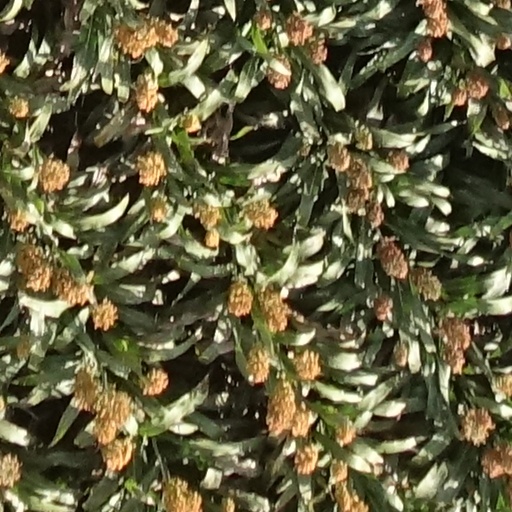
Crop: sorghum